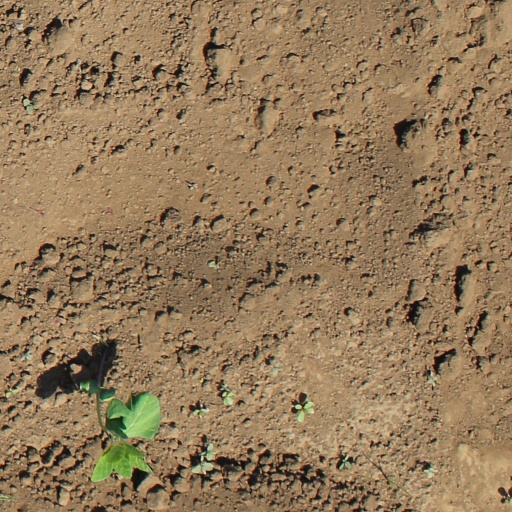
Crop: soybean